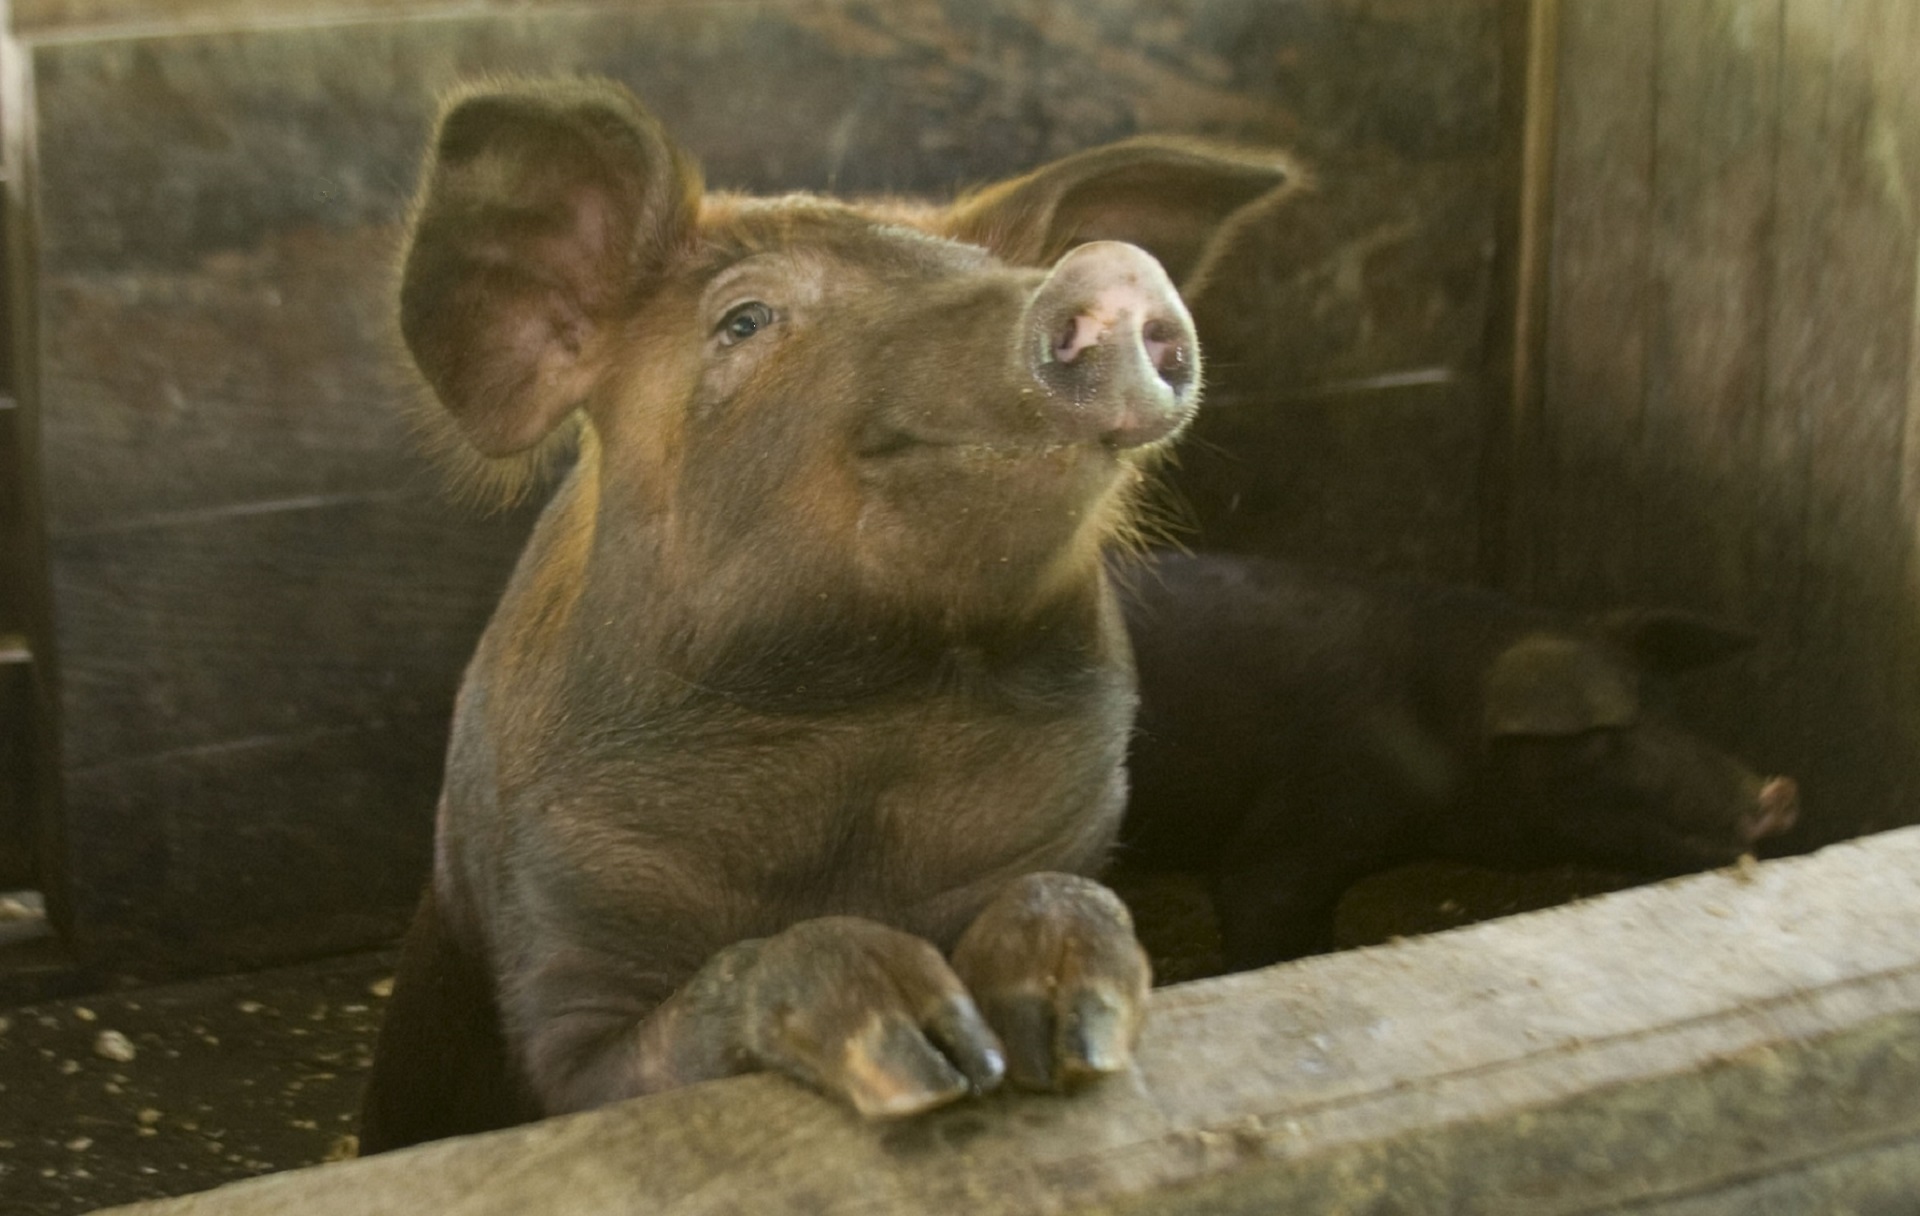
feet, pen, barn, animal, wildlife, zoo, rural, portrait, livestock, mammal, agriculture, pork, fauna, face, nose, snout, ears, head, vertebrate, pig, domestic, swine